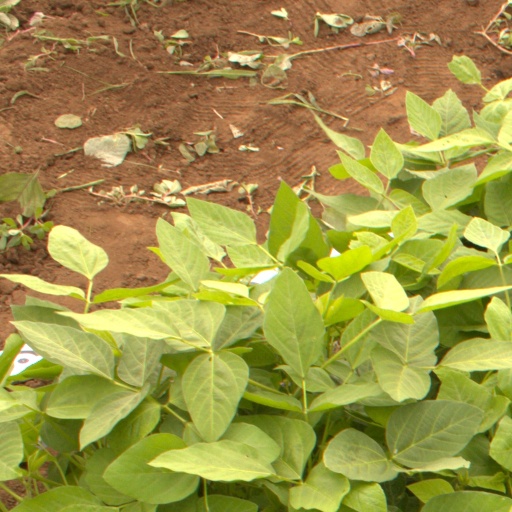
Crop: soybean